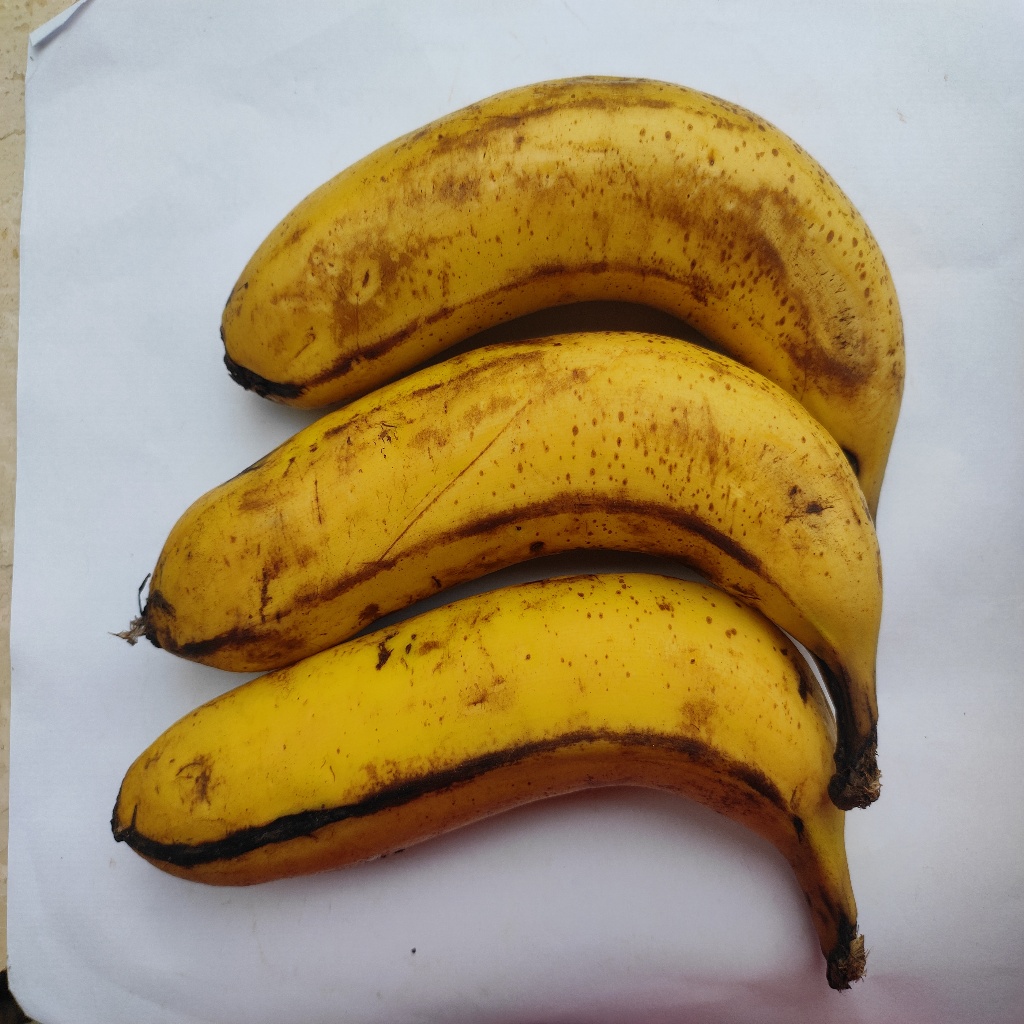
Crop: banana
Quality class: Class_B